Jaquar

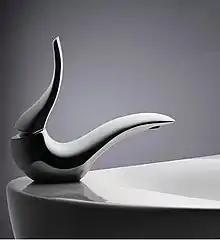
Artize Tailwater Faucet

All manufacturing plants are zero liquid discharge with recycling more than 500,000 litres of water everyday and recycling 4221 metric tones of brass every year, generating 6.23 MW of solar energy.Jaquar Group targets its products to various socio-economic segments, such as brand Artize (luxury category), brand Jaquar (Premium category) and brand Essco (value category).